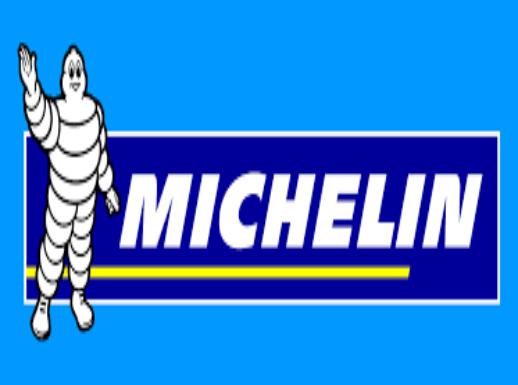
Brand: michelin
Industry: Others